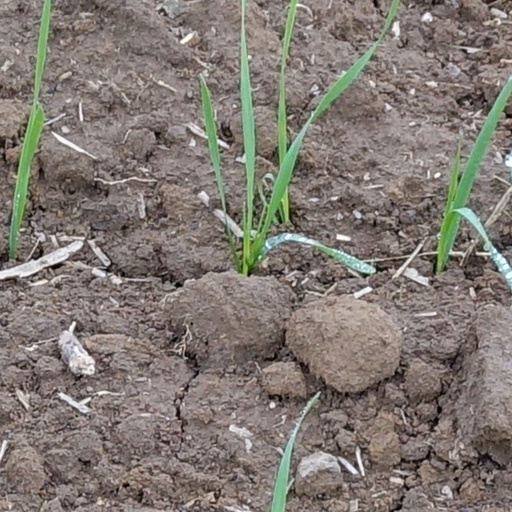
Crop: wheat